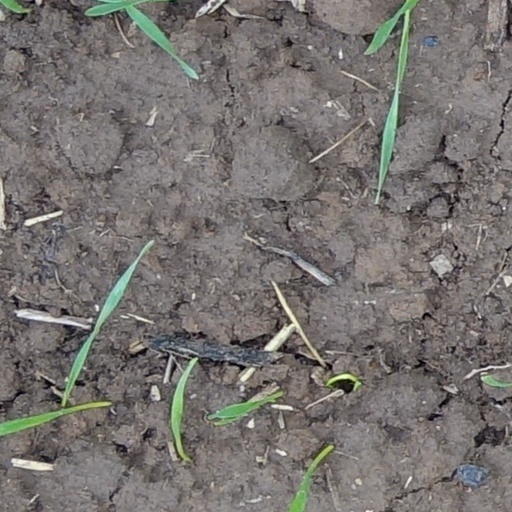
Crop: wheat